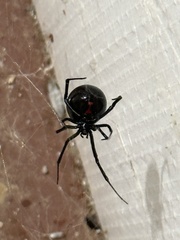
Species: Lactrodectus_hesperus